Ganerbschaft

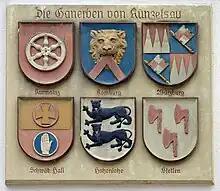
Coats of arms of the co-heirs on the Old Town Hall in Künzelsau

In the late 11th century, the von Stein family, owners of Künzelsau (today in the county of Hohenlohekreis), was about to die out. One of the last members of the family, Mechthild von Stein, donated a large portion of her estates to Comburg Abbey. On her death, the remaining part of the estate went to her close relatives: the lords of Künzelsau and the lords of Bartenau. Over the centuries, the divisions of the estate were inherited, partly or wholly purchased or went into other hands by marriage.